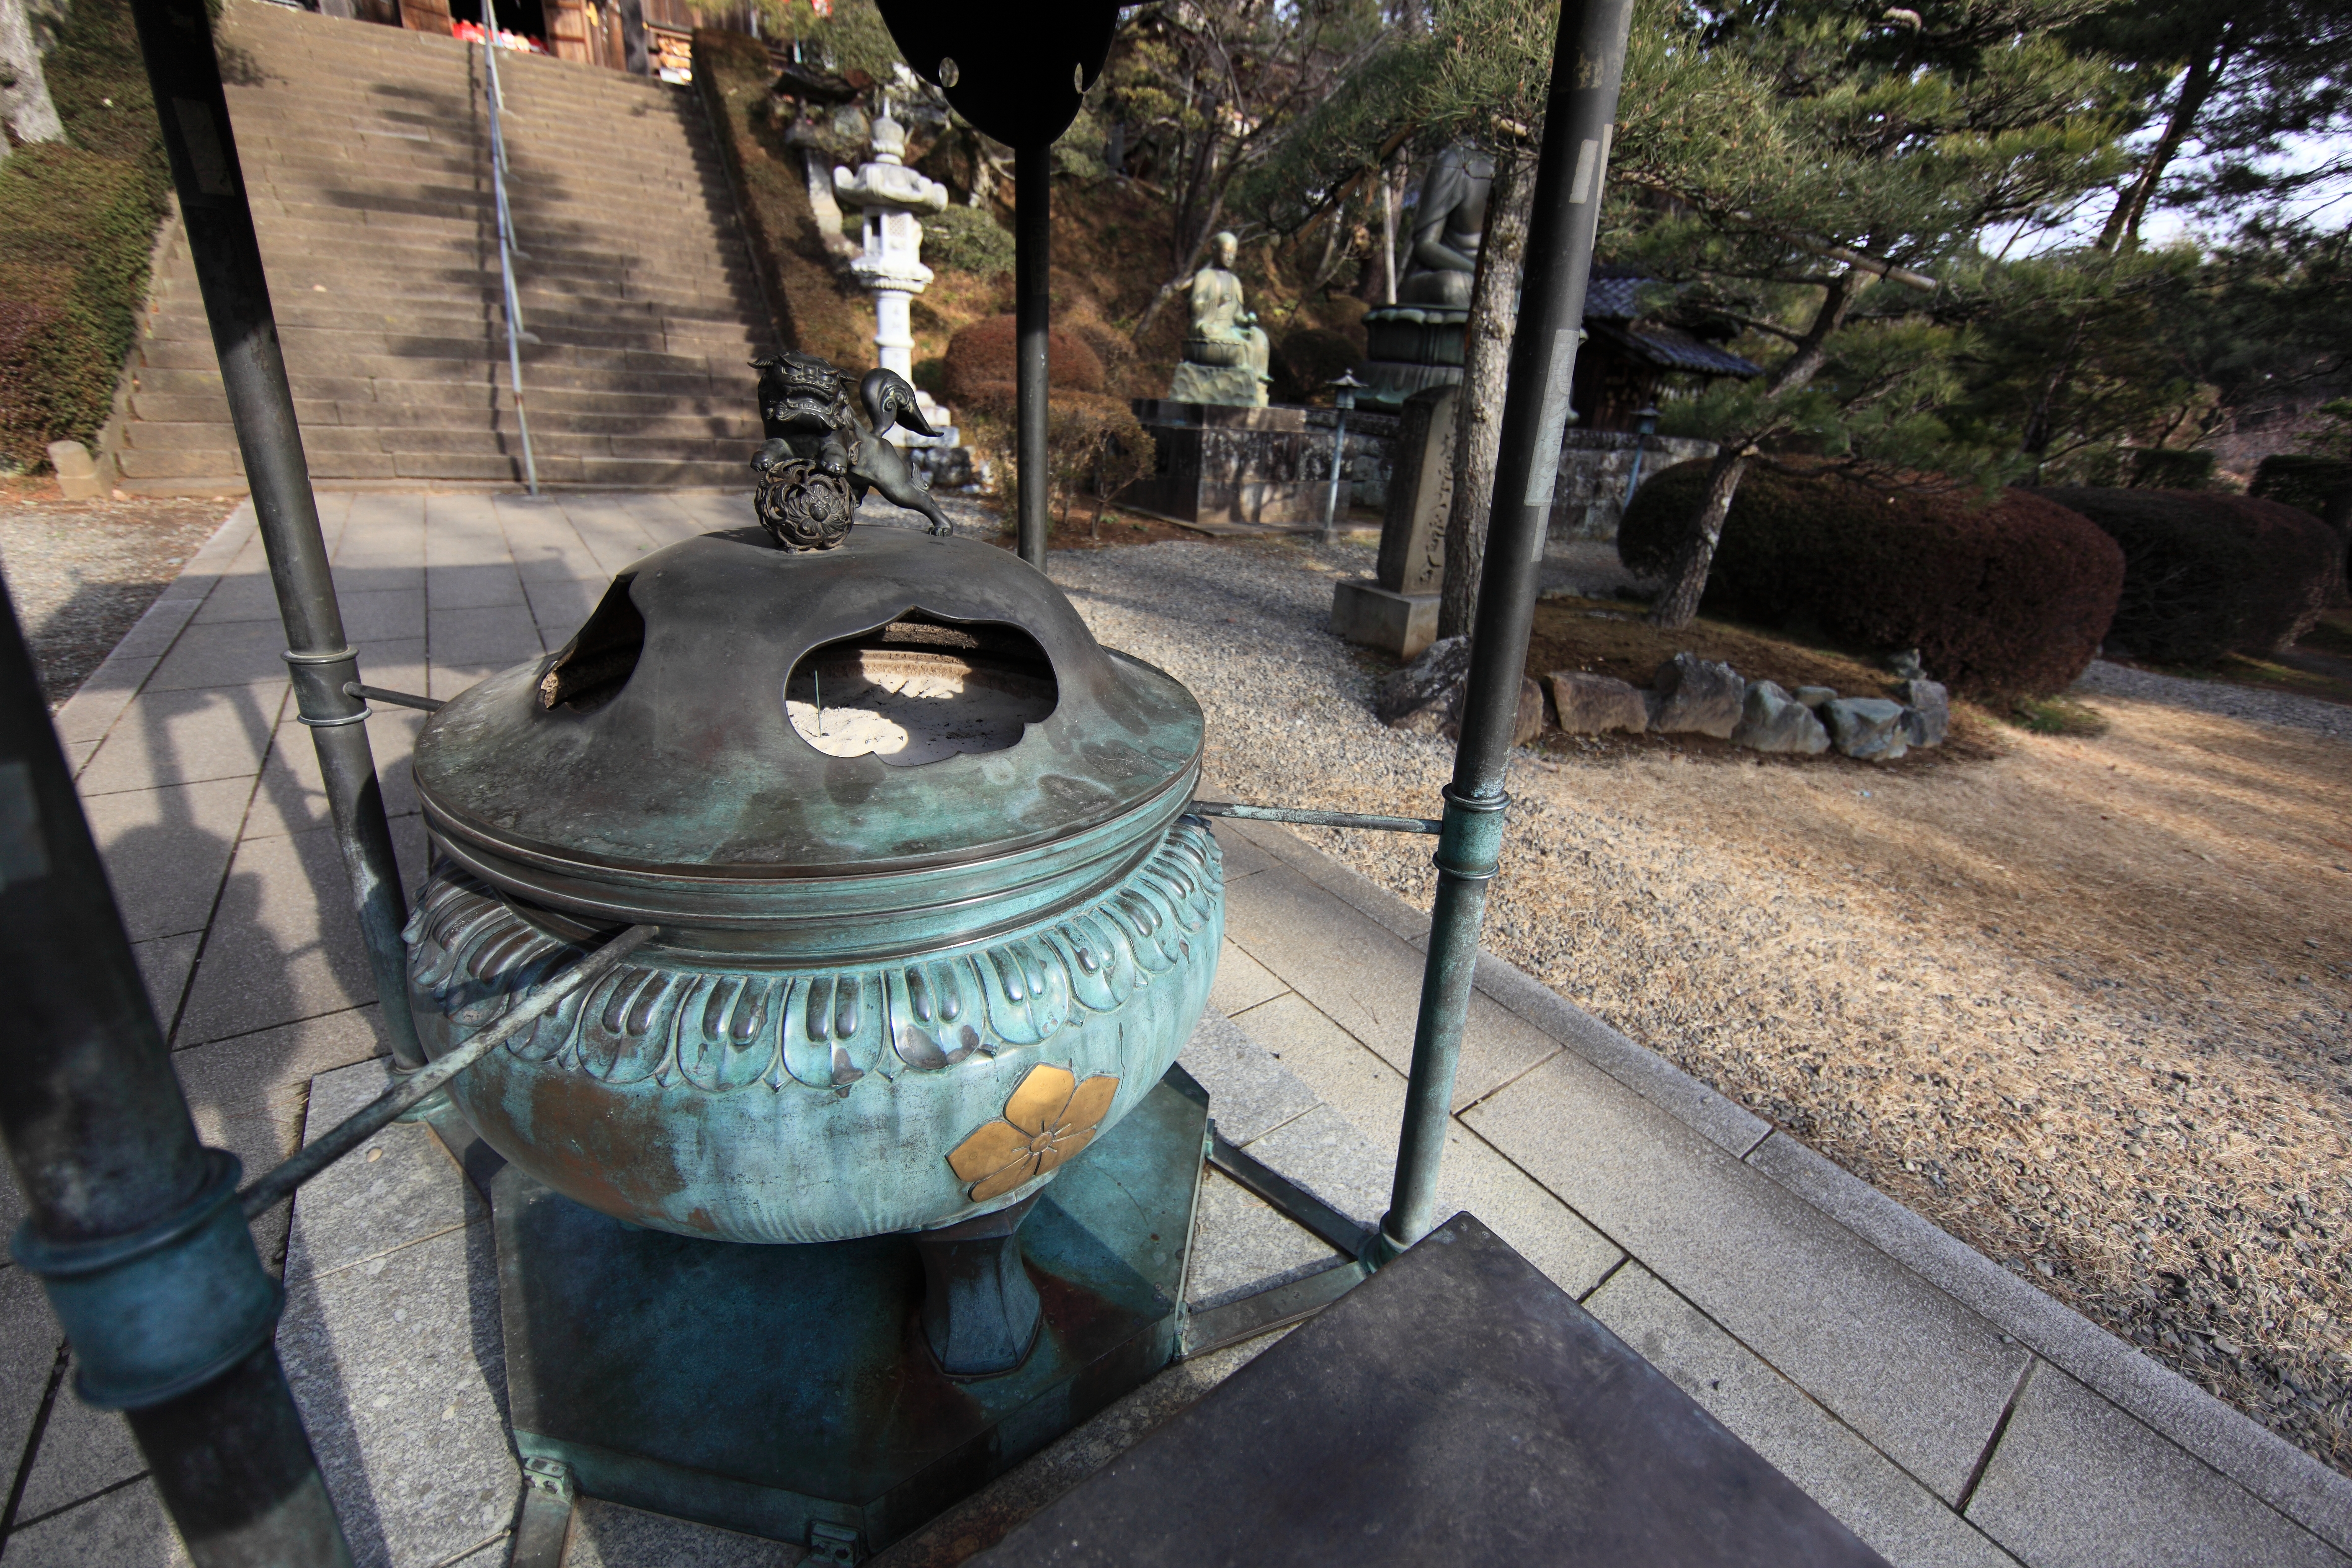
high, temple, 5d, hires, markii, hi, res, resolution, saitama, hikigun, anrakuji, yoshimi, censer, man made object